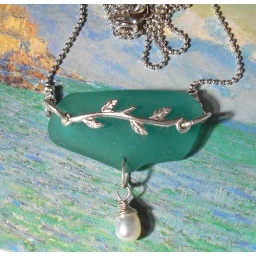
Rare, large turquoise seaglass in a classy design with sterling silver branch and freshwater pearl dangle, on sterling silver ball chain.